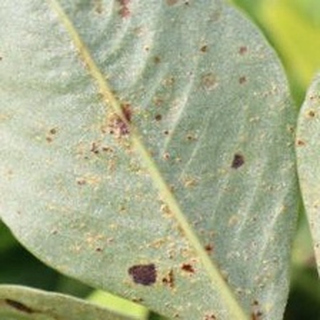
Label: groundnut_rust